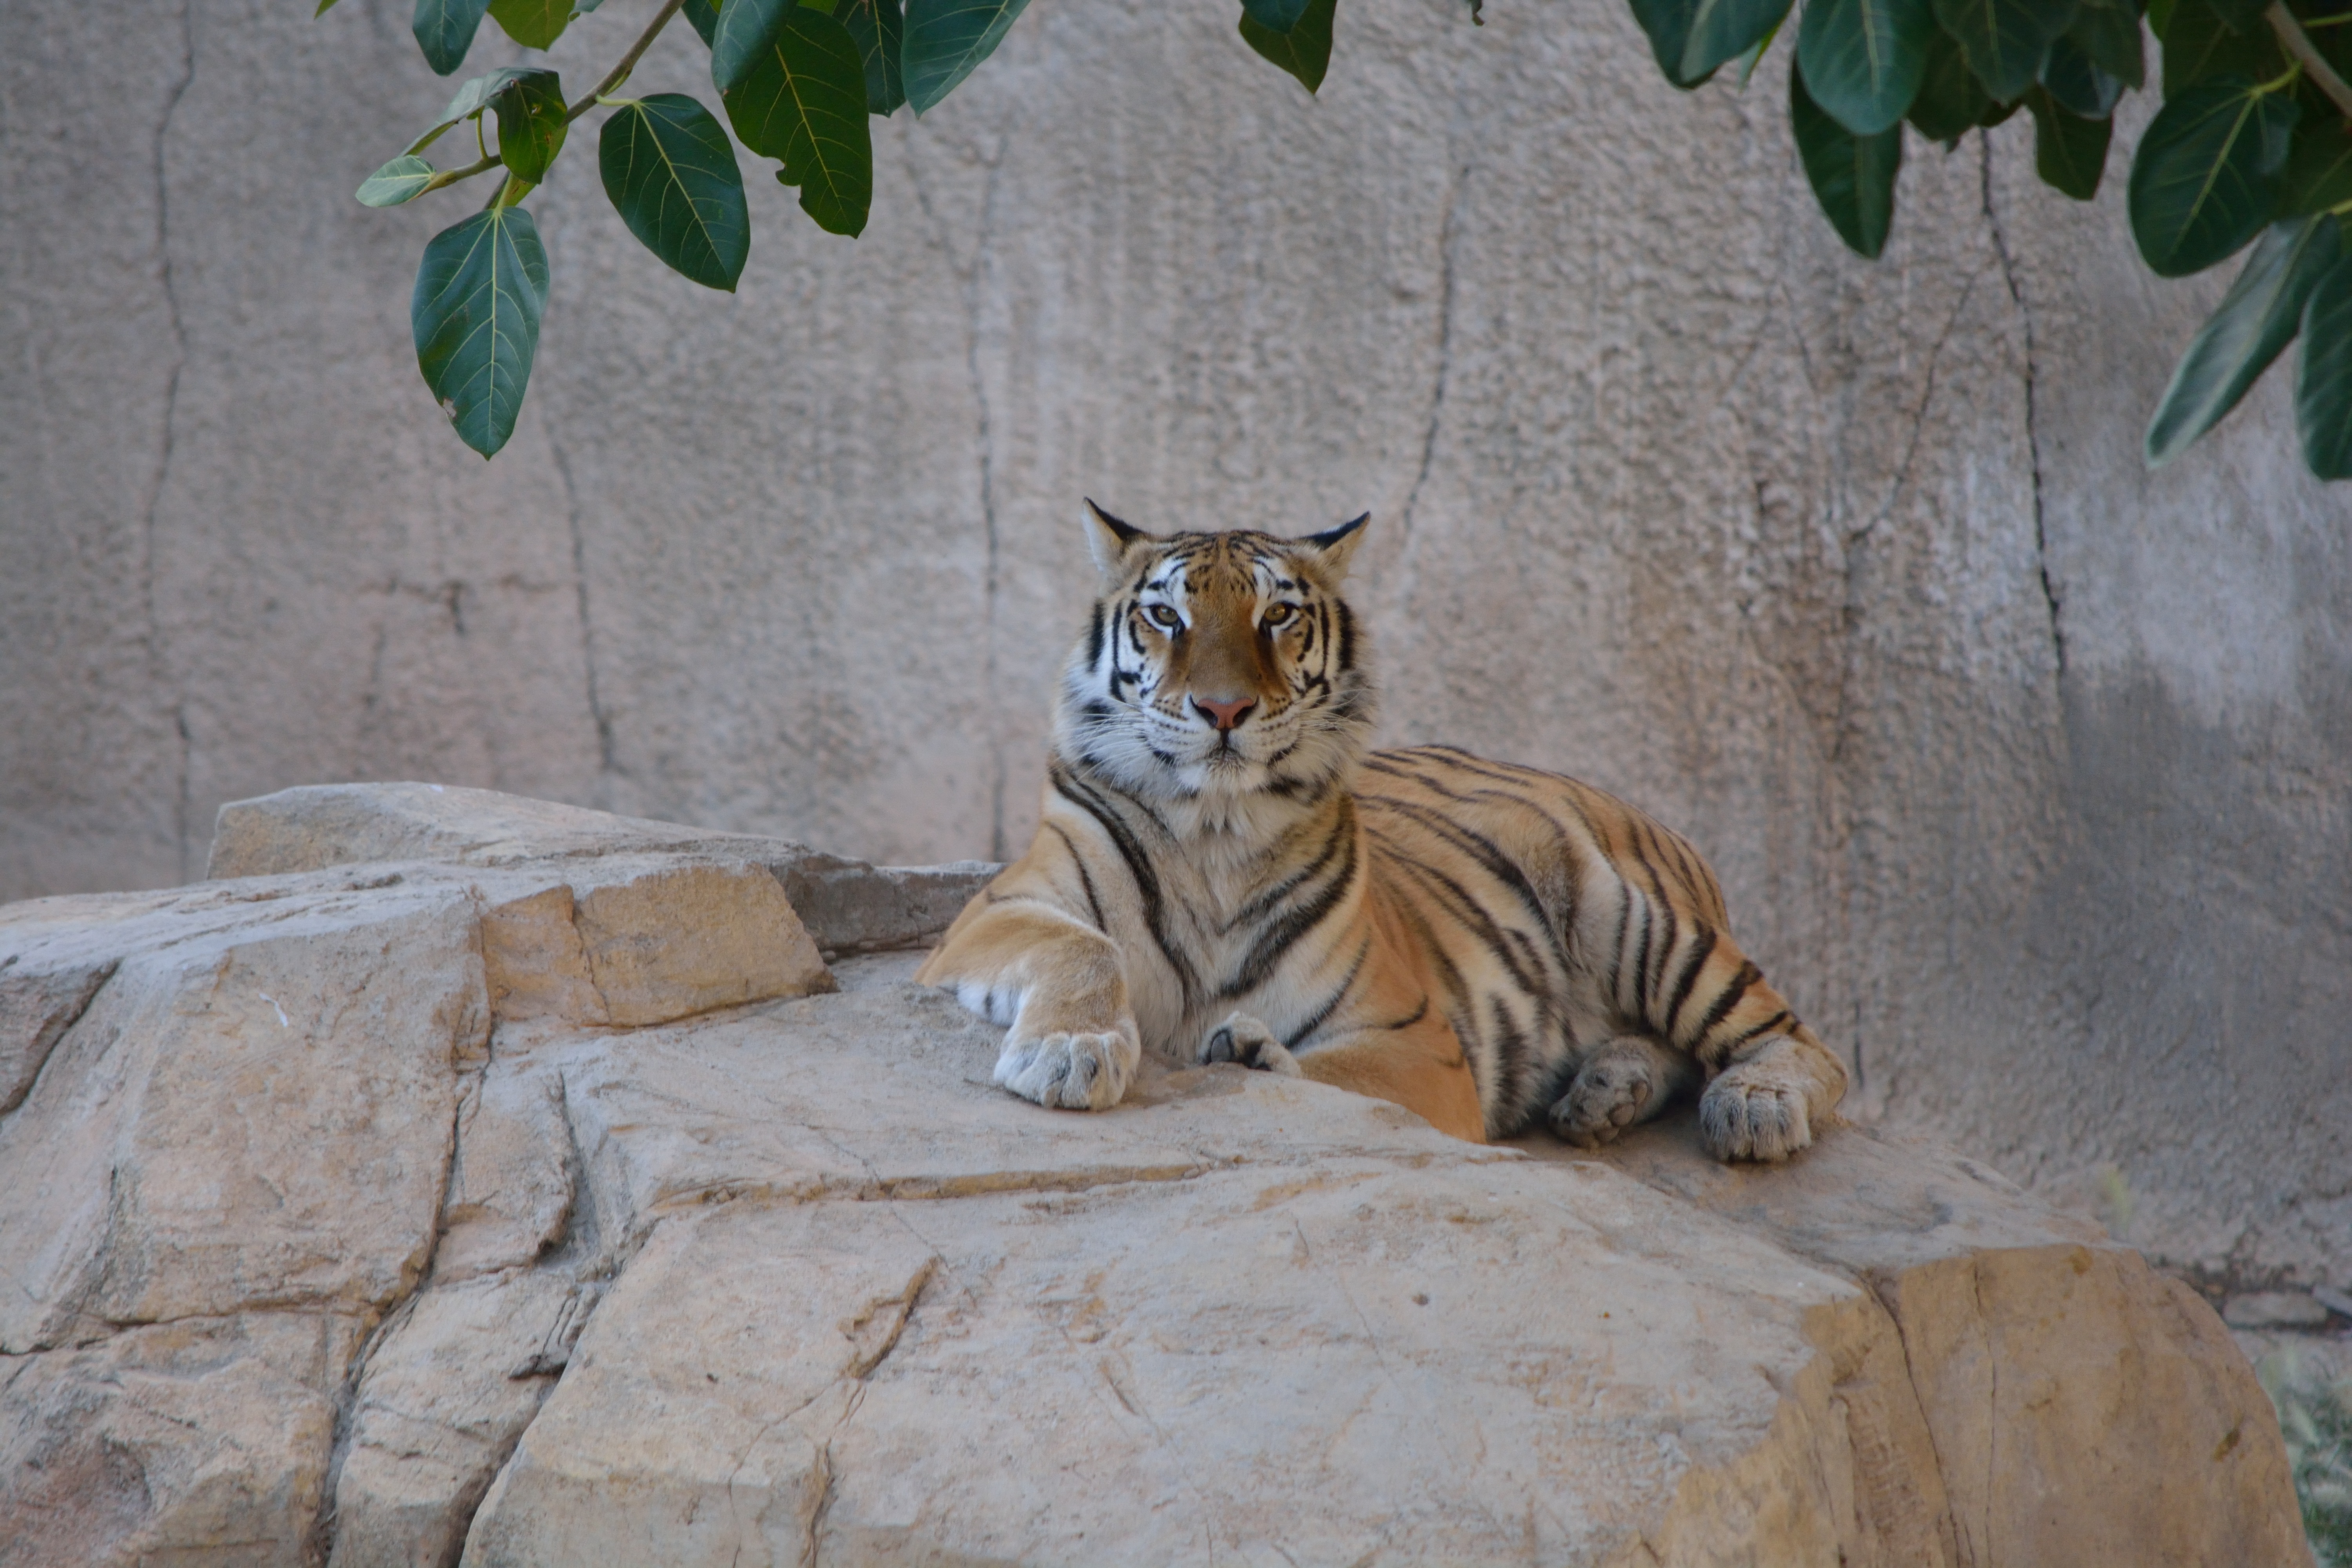
animal, wildlife, zoo, cat, feline, mammal, fauna, tiger, vertebrate, big cats, cat like mammal